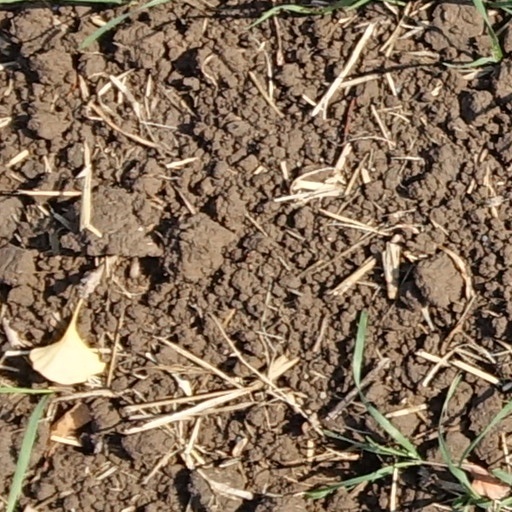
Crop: wheat